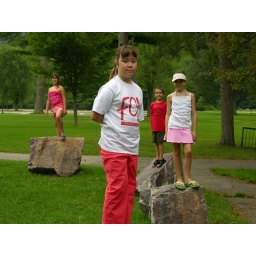
My four kids standing on some rocks in Devil's Lake state park.